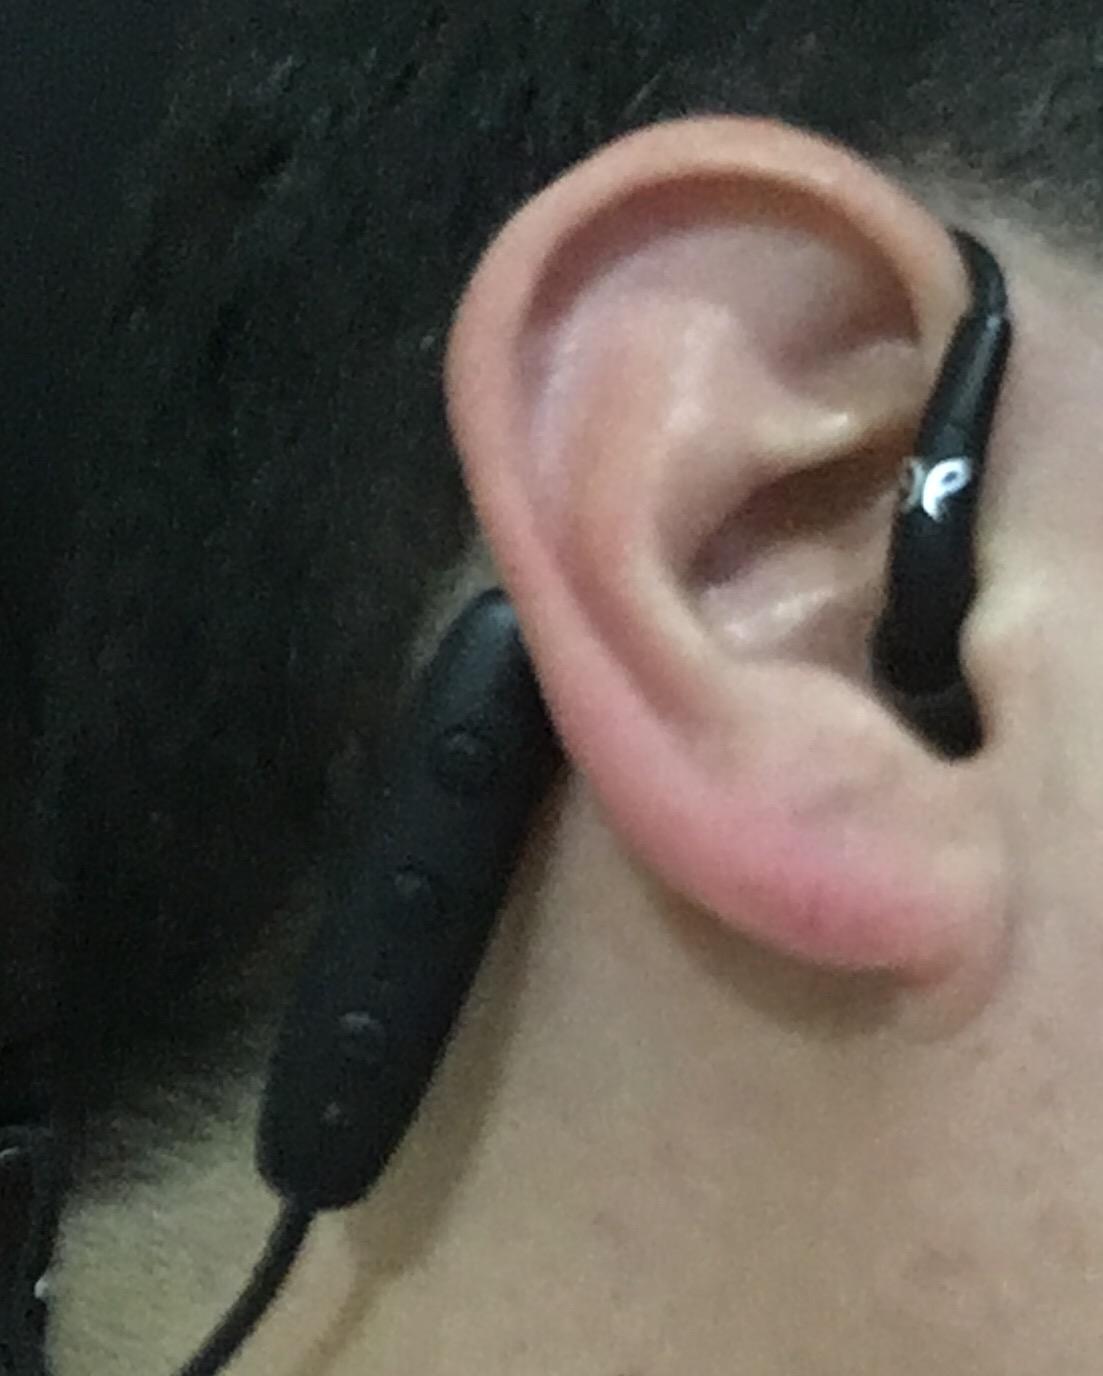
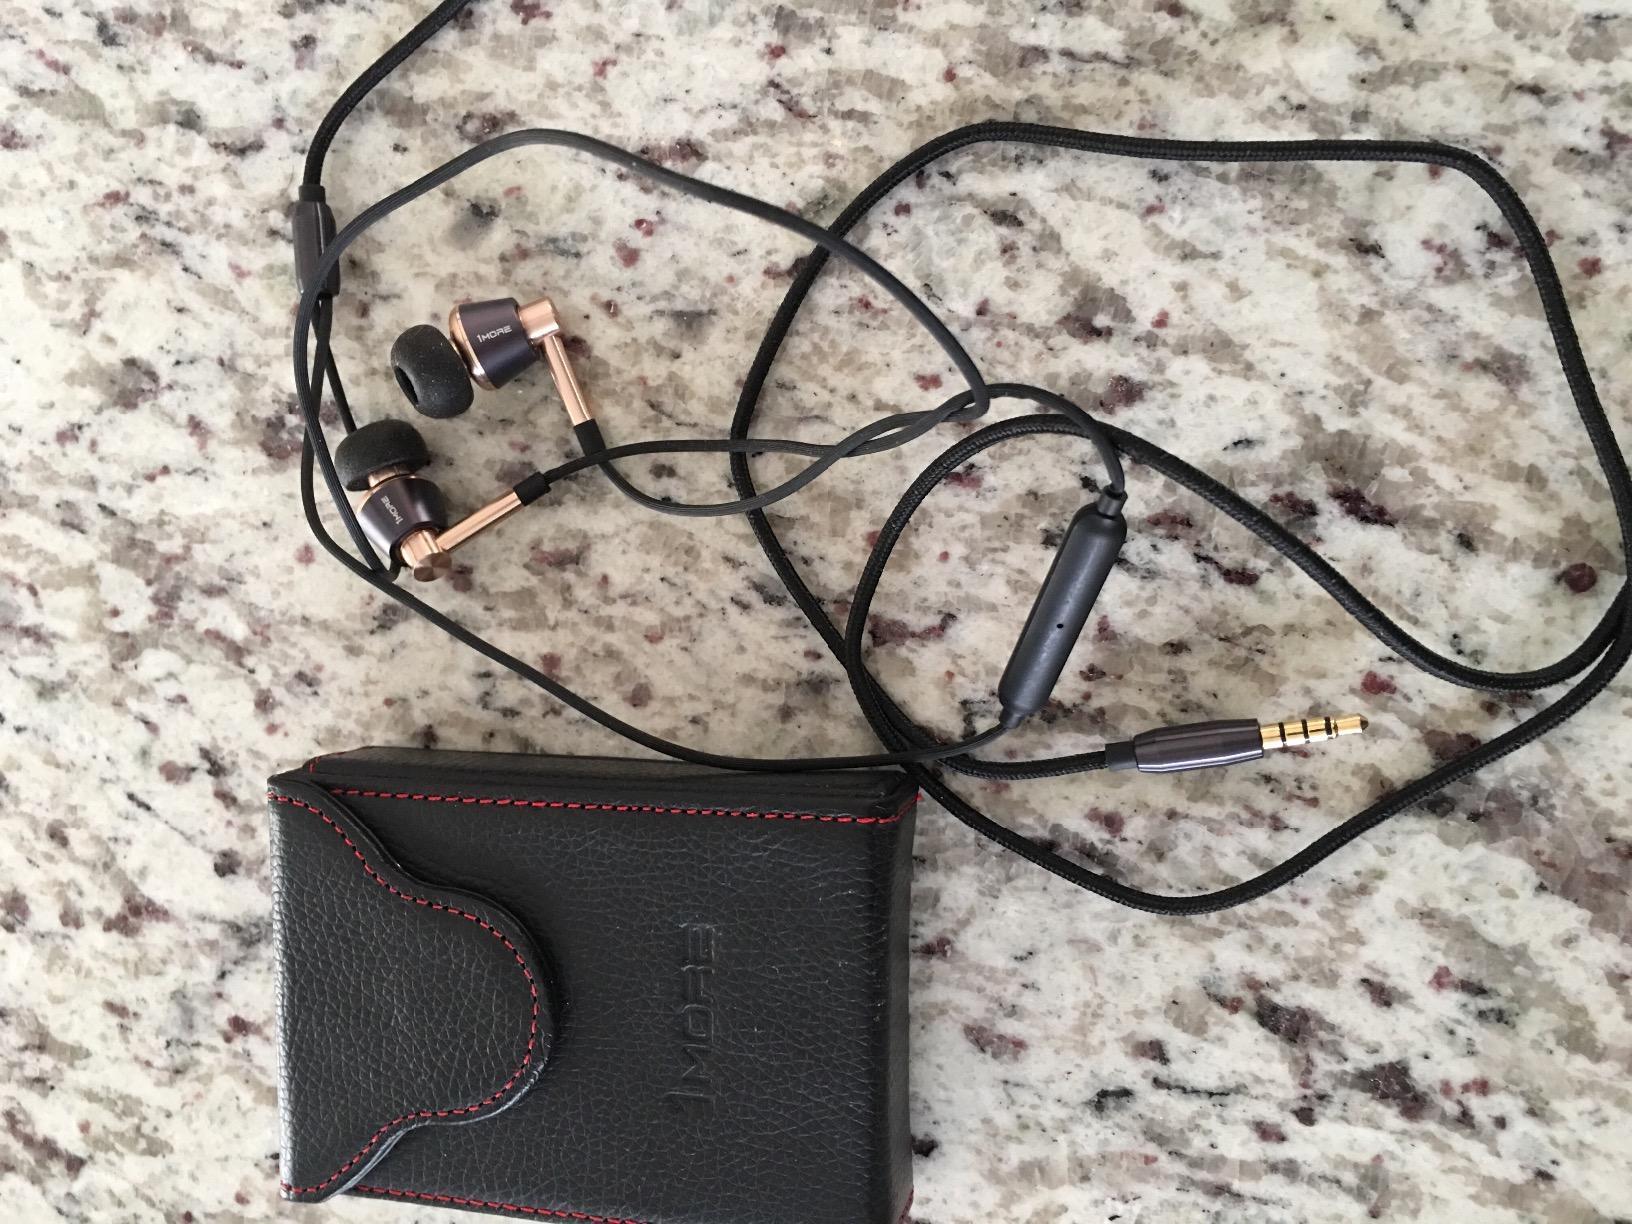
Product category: headphones
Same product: no